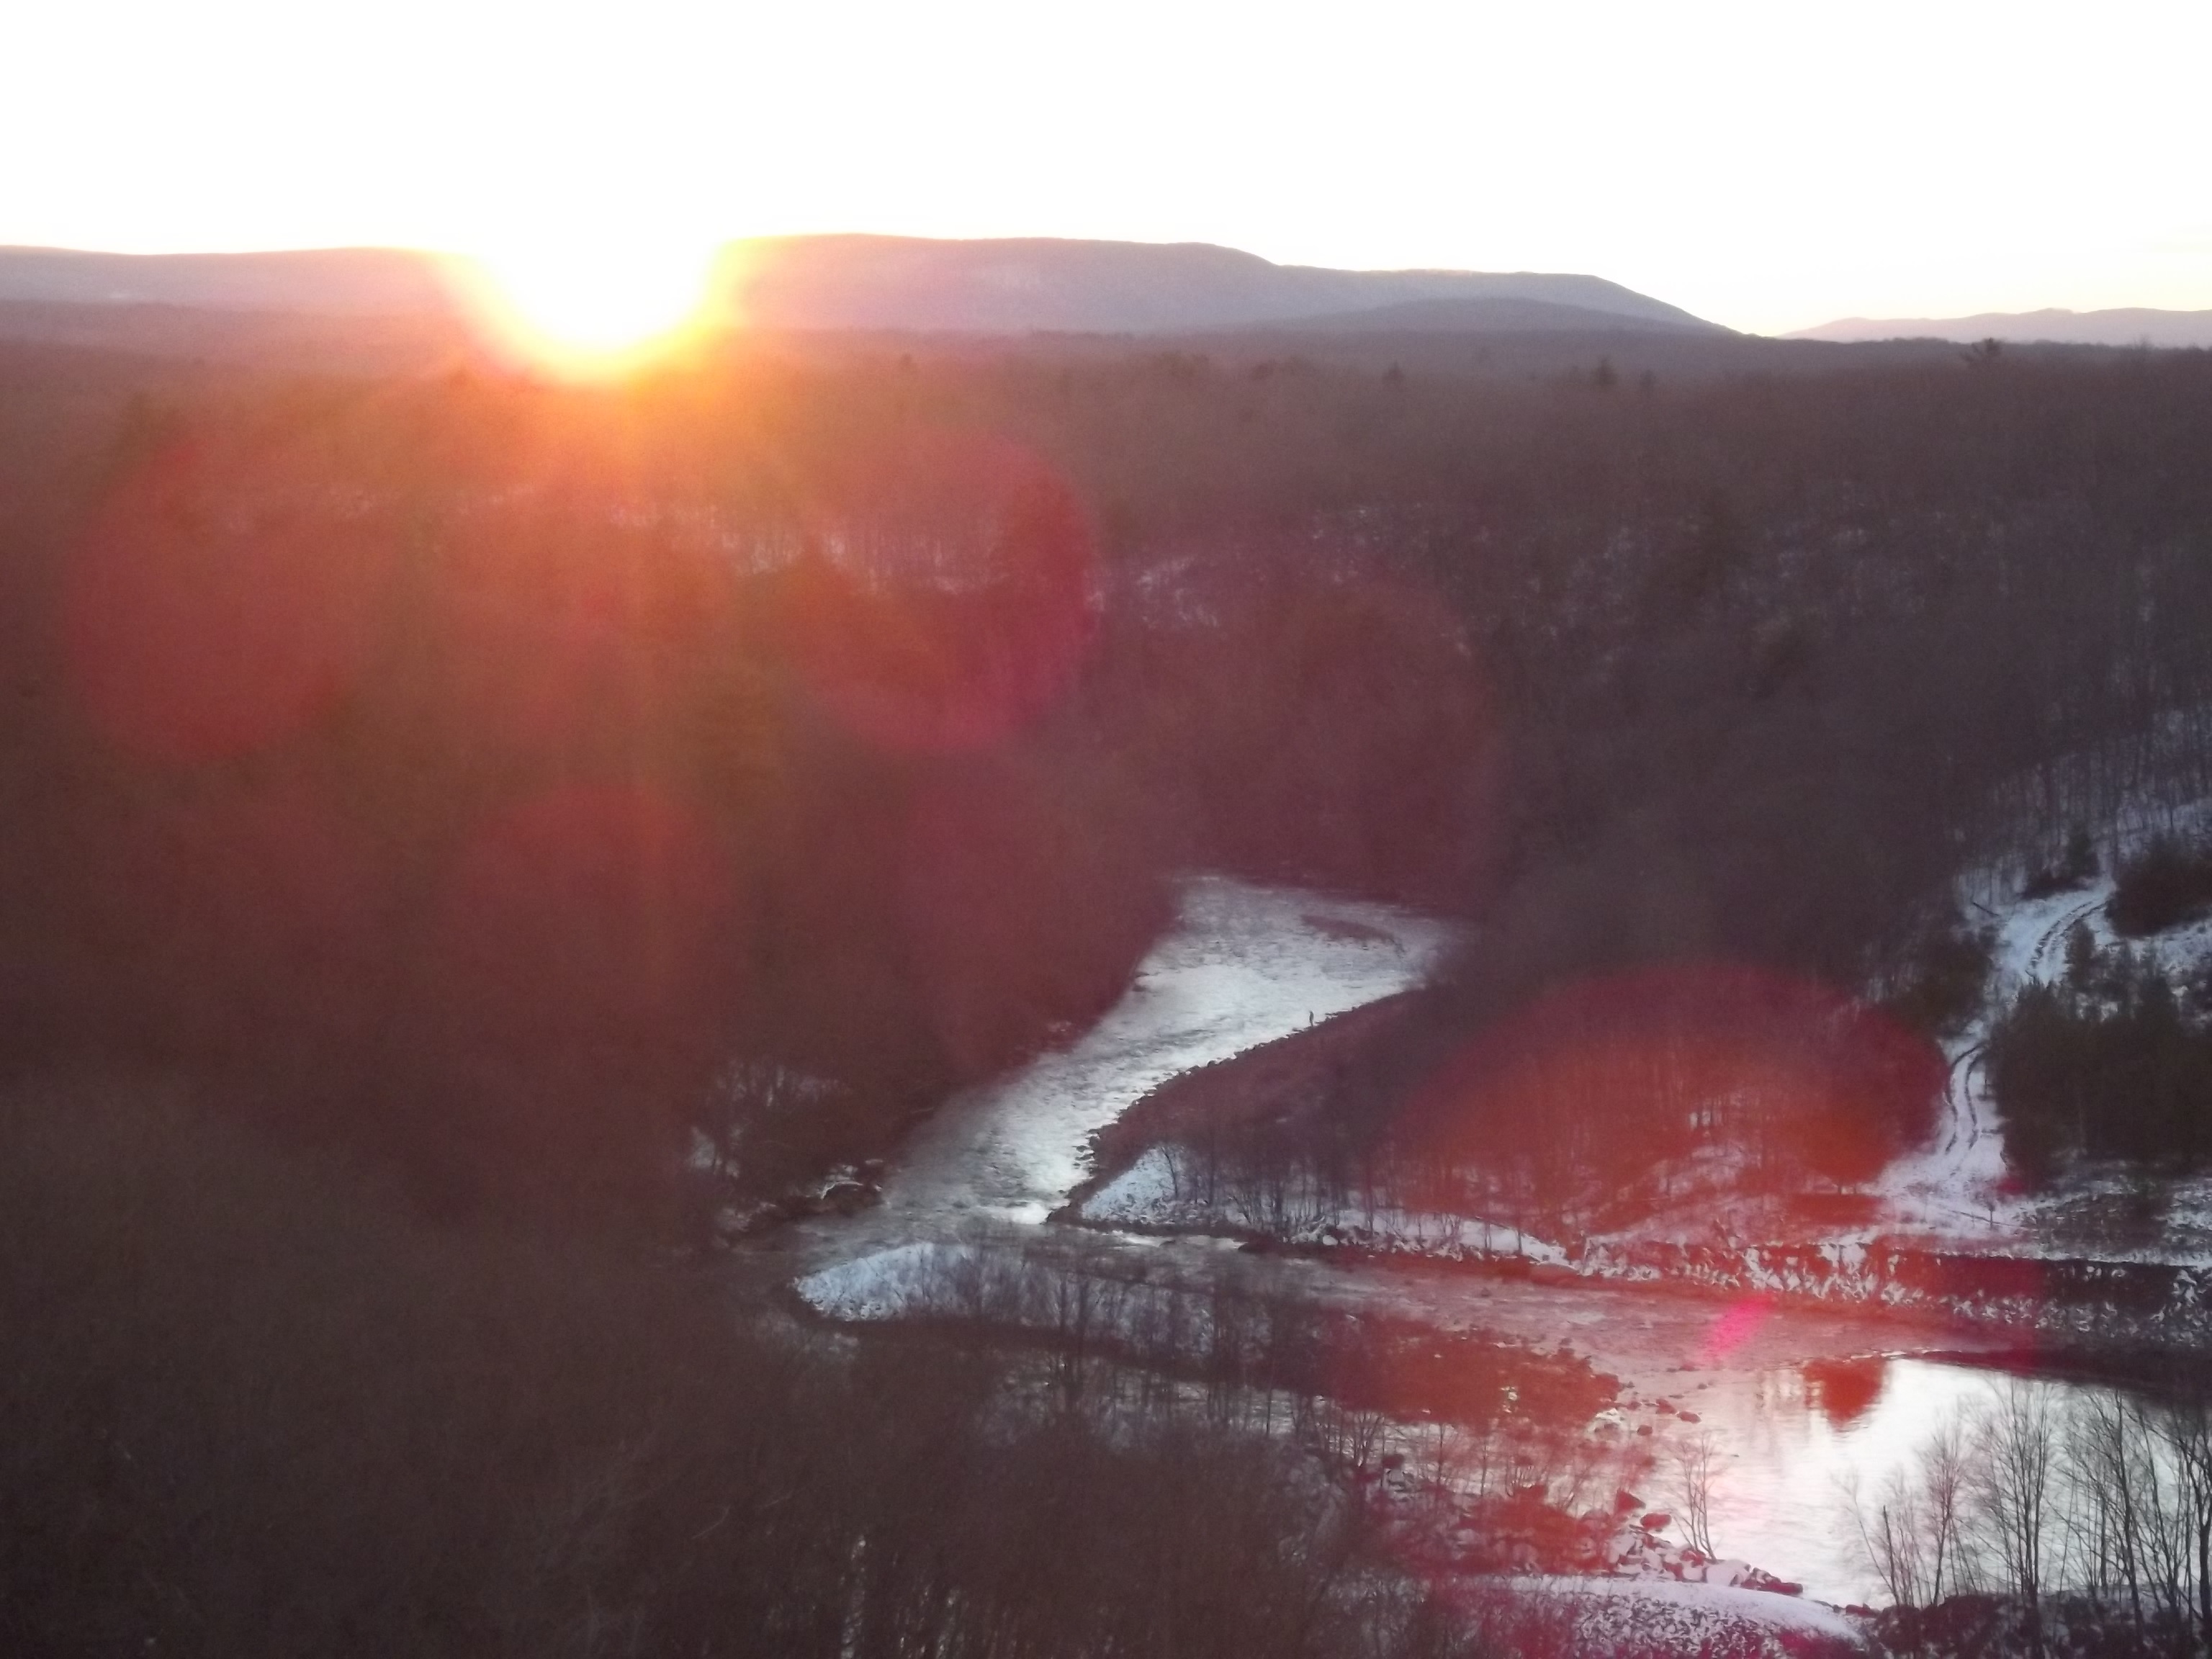
geological phenomenon